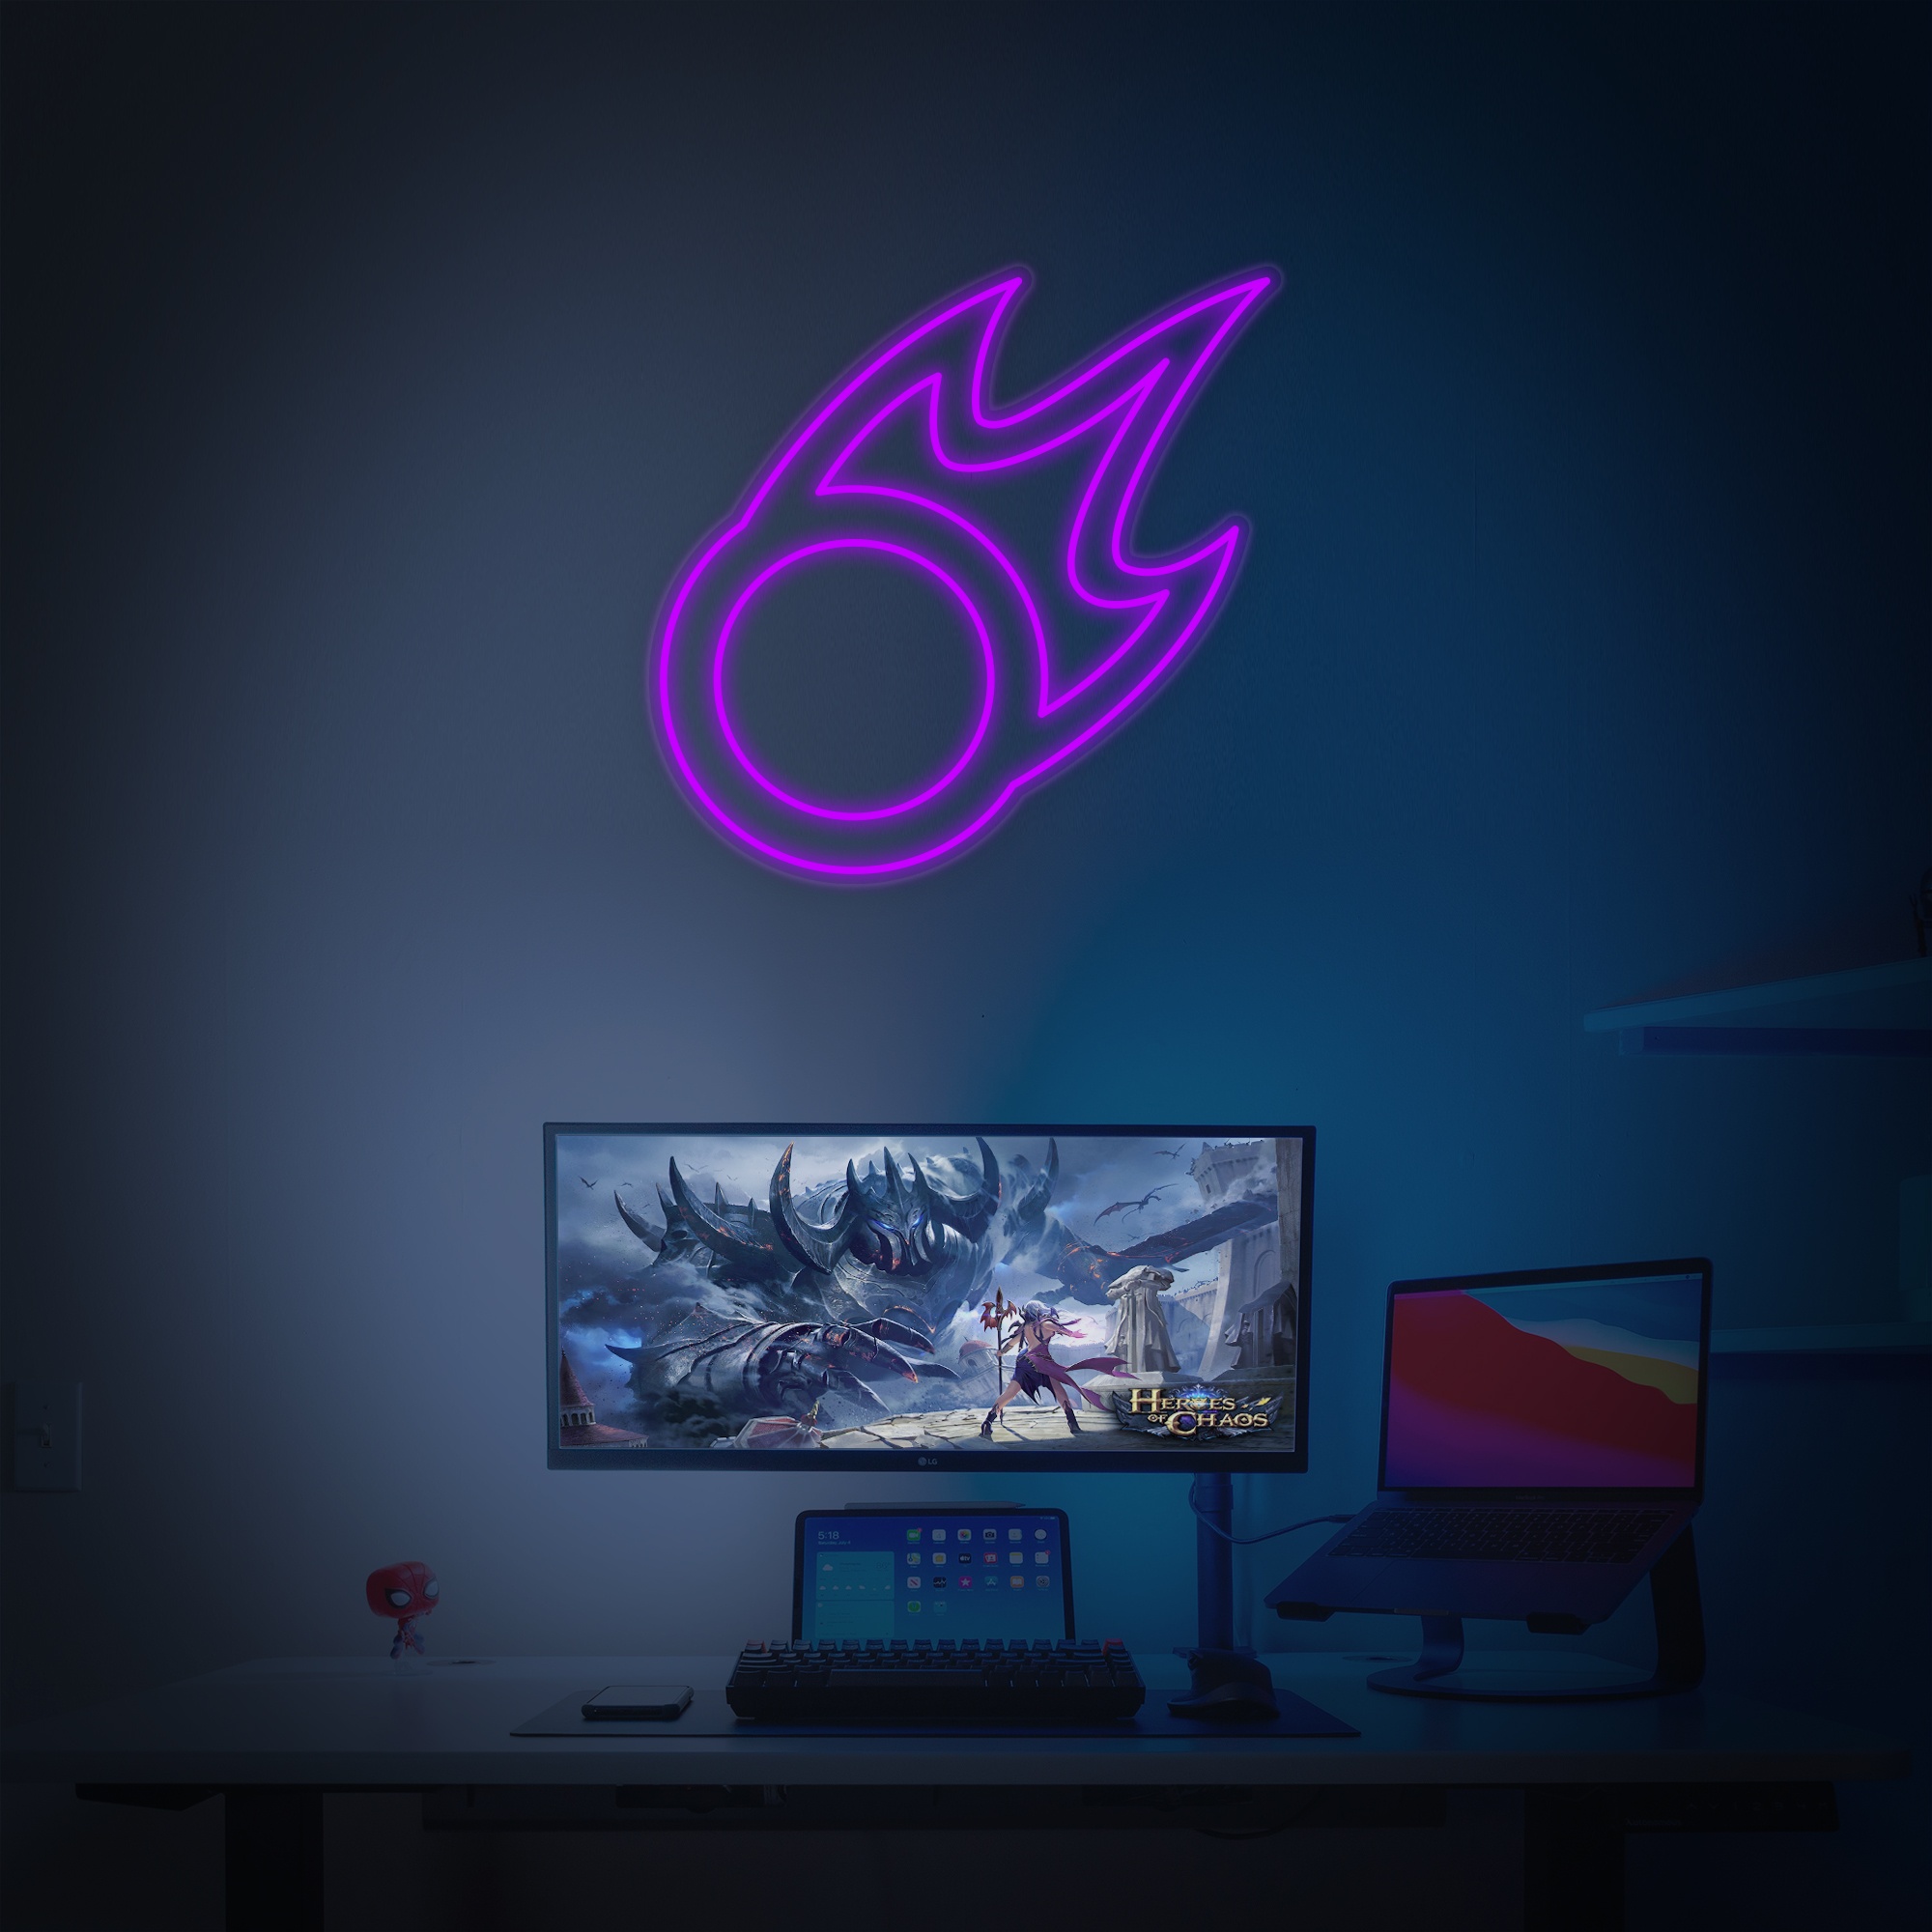
"FF XIV" Neonkyltti
Upea, erittäin laadukas LED -neonkyltti, joka on valmistettu käsin ja rakennettu kestämään. Suunnittele kodin tai kaupan miljöö tällä upealla kyltillä, joka luo varmasti tunnelman, josta olet aina haaveillut! Valmistettu pitkäikäisestä, kestävästä ja ympäristöystävällisestä LED -neonnauhasta, jossa on asennettava takalevy - kyltissä on vakiona 2-5 metrin kirkas virtajohto ja varavirtalähde – pistokkeella, joka sopii kullekin toimitusmaalle. Valo on suunniteltu kestämään vähintään 5-10 vuotta.
Brand: HAPPYNEON
Category: Business & Industrial > Signage > Electric Signs